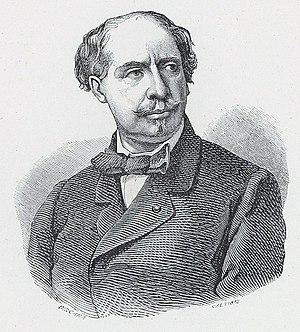
Ferdinando Arborio Gattinara di Breme, duc de Sartirana Lomellina, marquis de Breme, est un naturaliste, né le 30 avril 1807 à Milan et mort le 23 janvier 1869 à Florence.